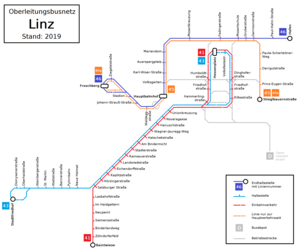
Le réseau de trolleybus de Linz est un des deux réseaux de trolleybus subsistant en Autriche. Il s'agit d'un réseau de cinq lignes.